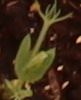
Label: Field Pea